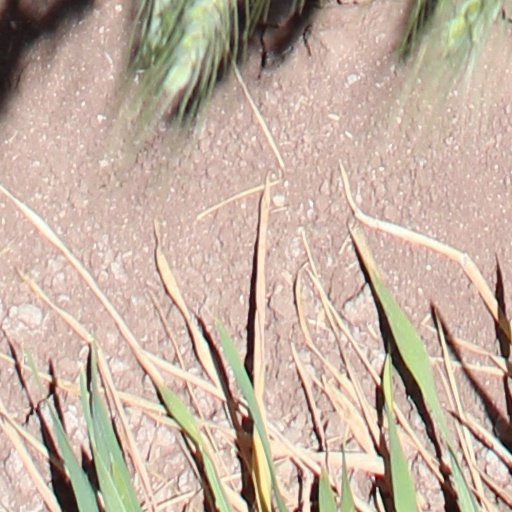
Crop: wheat